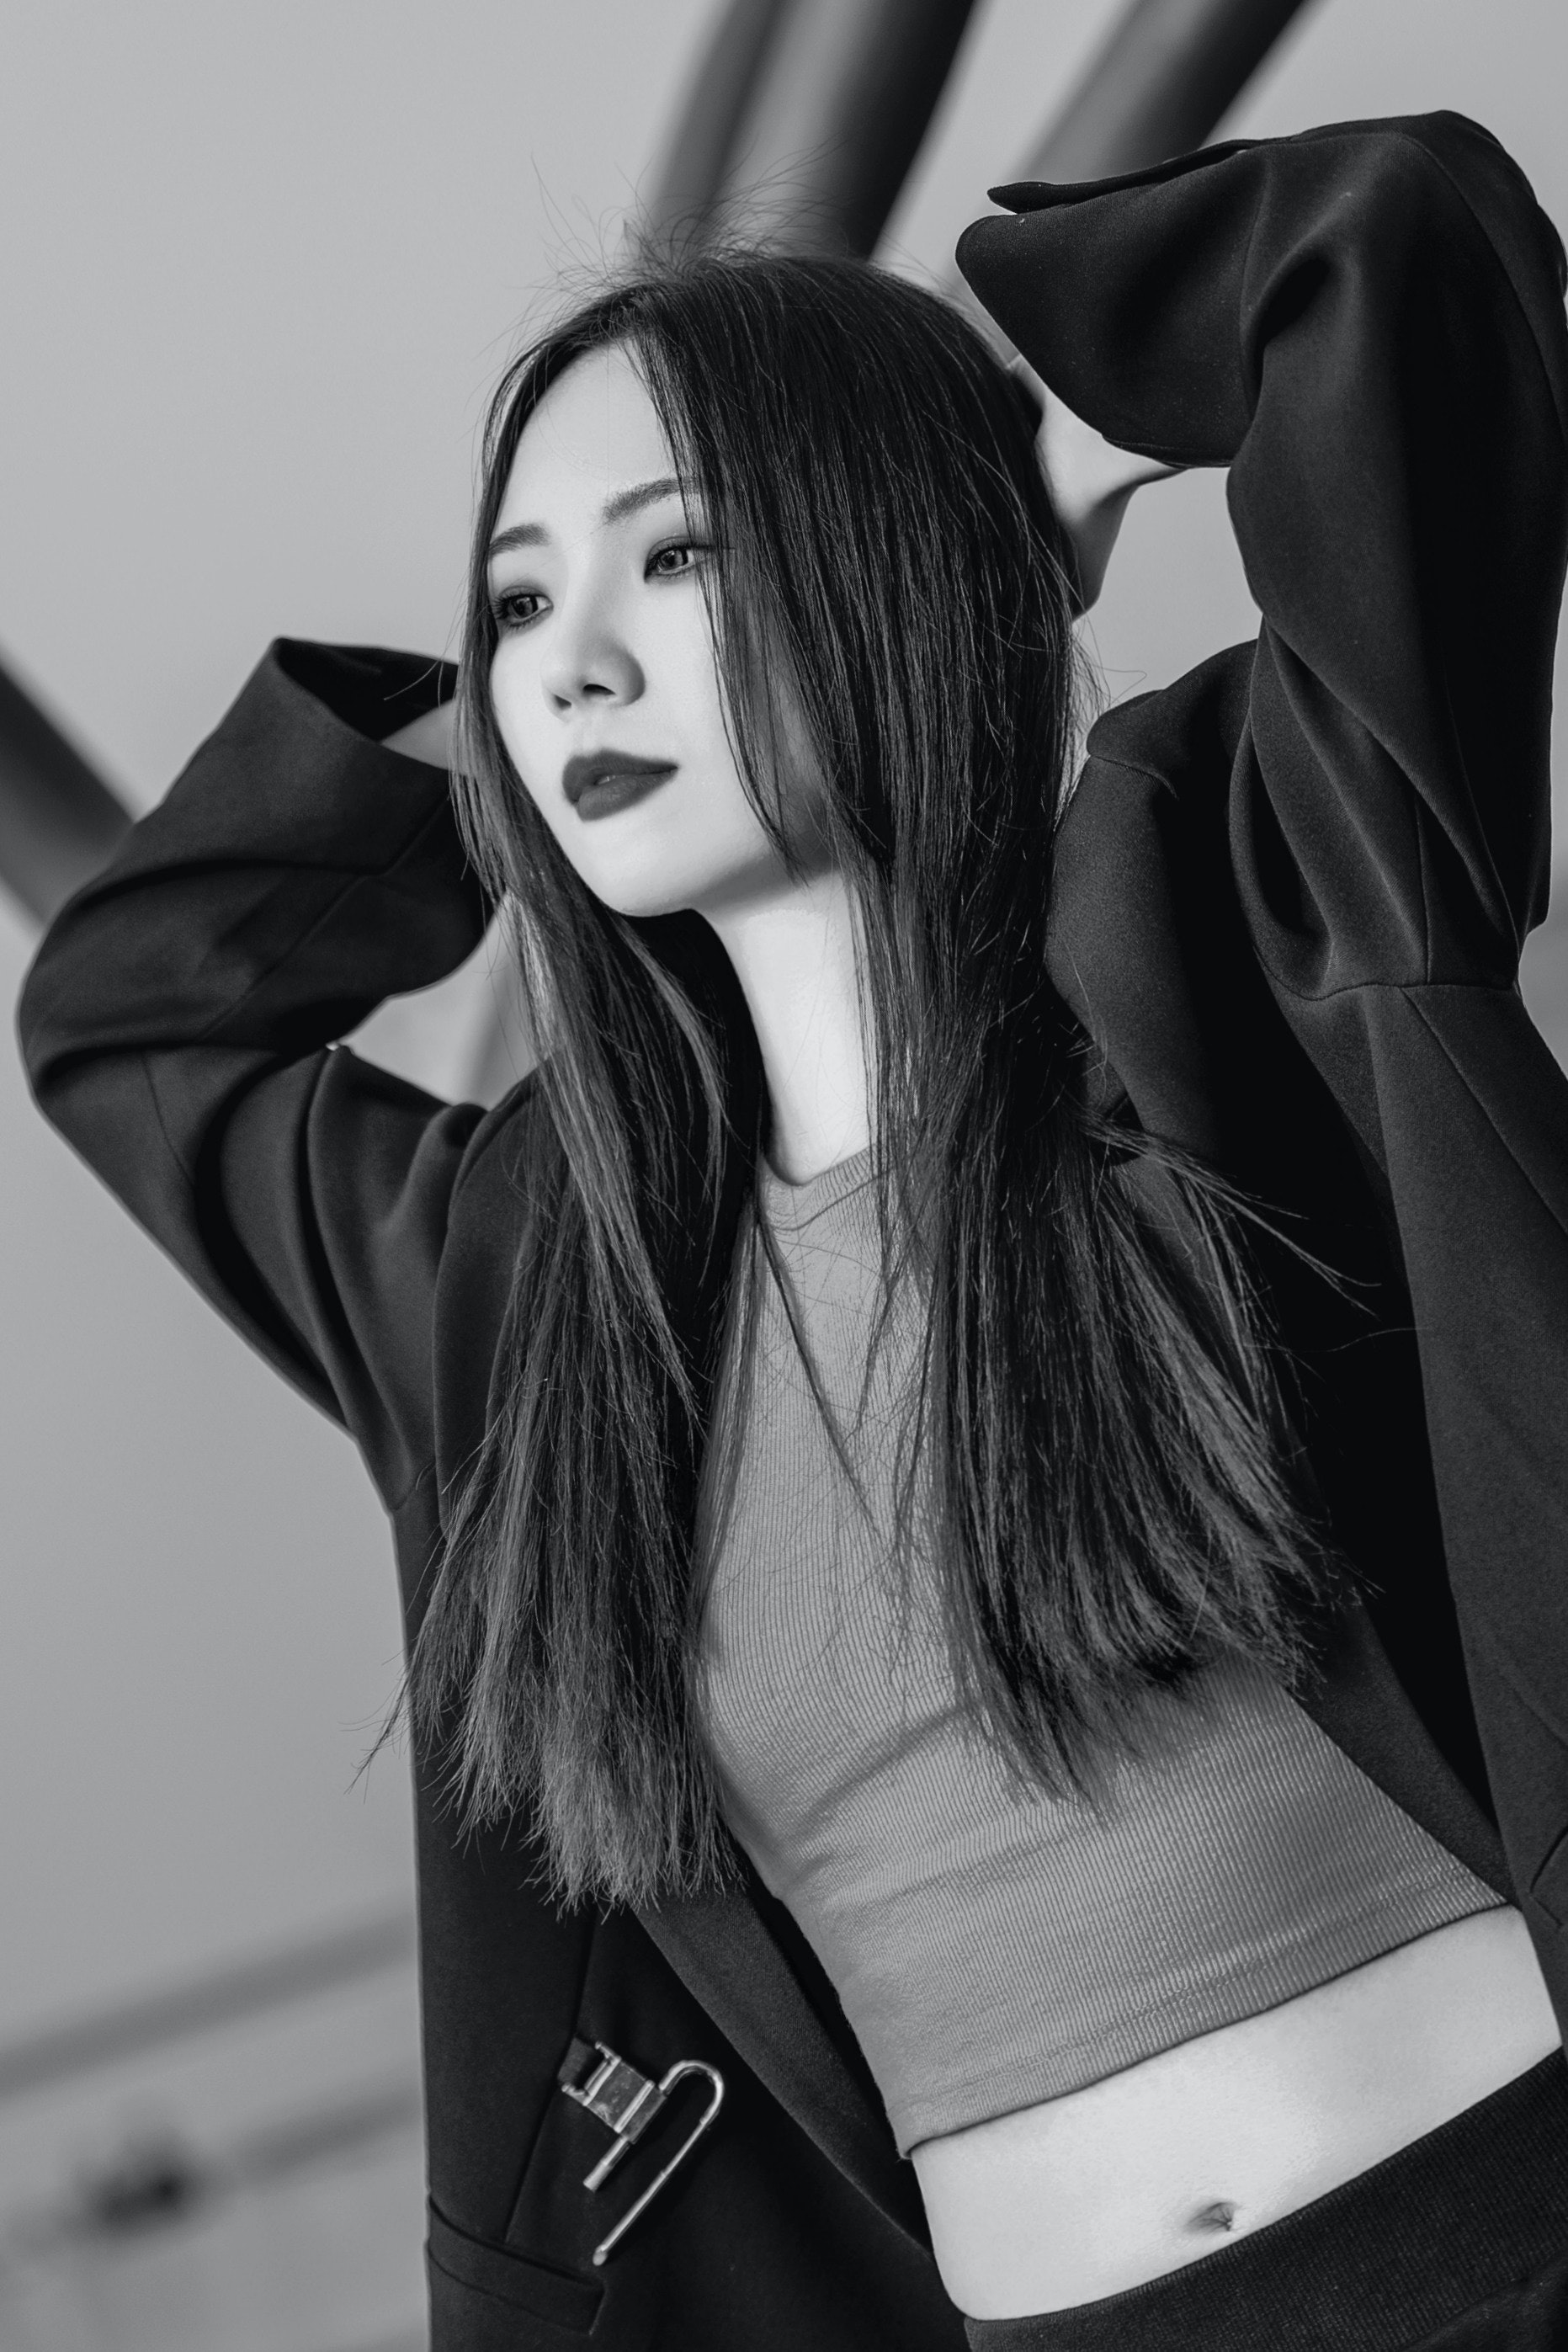
woman, face, lip, hairstyle, shoulder, white, eyelash, flash photography, neck, sleeve, standing, black and white, gesture, style, waist, black hair, thigh, fashion design, layered hair, happy, Step cutting, long hair, monochrome photography, monochrome, fashion model, human leg, blond, elbow, brown hair, eyewear, chest, stock photography, art model, portrait photography, t shirt, jewellery, photo shoot, portrait, abdomen, sitting, little black dress, model, fashion accessory, automotive design